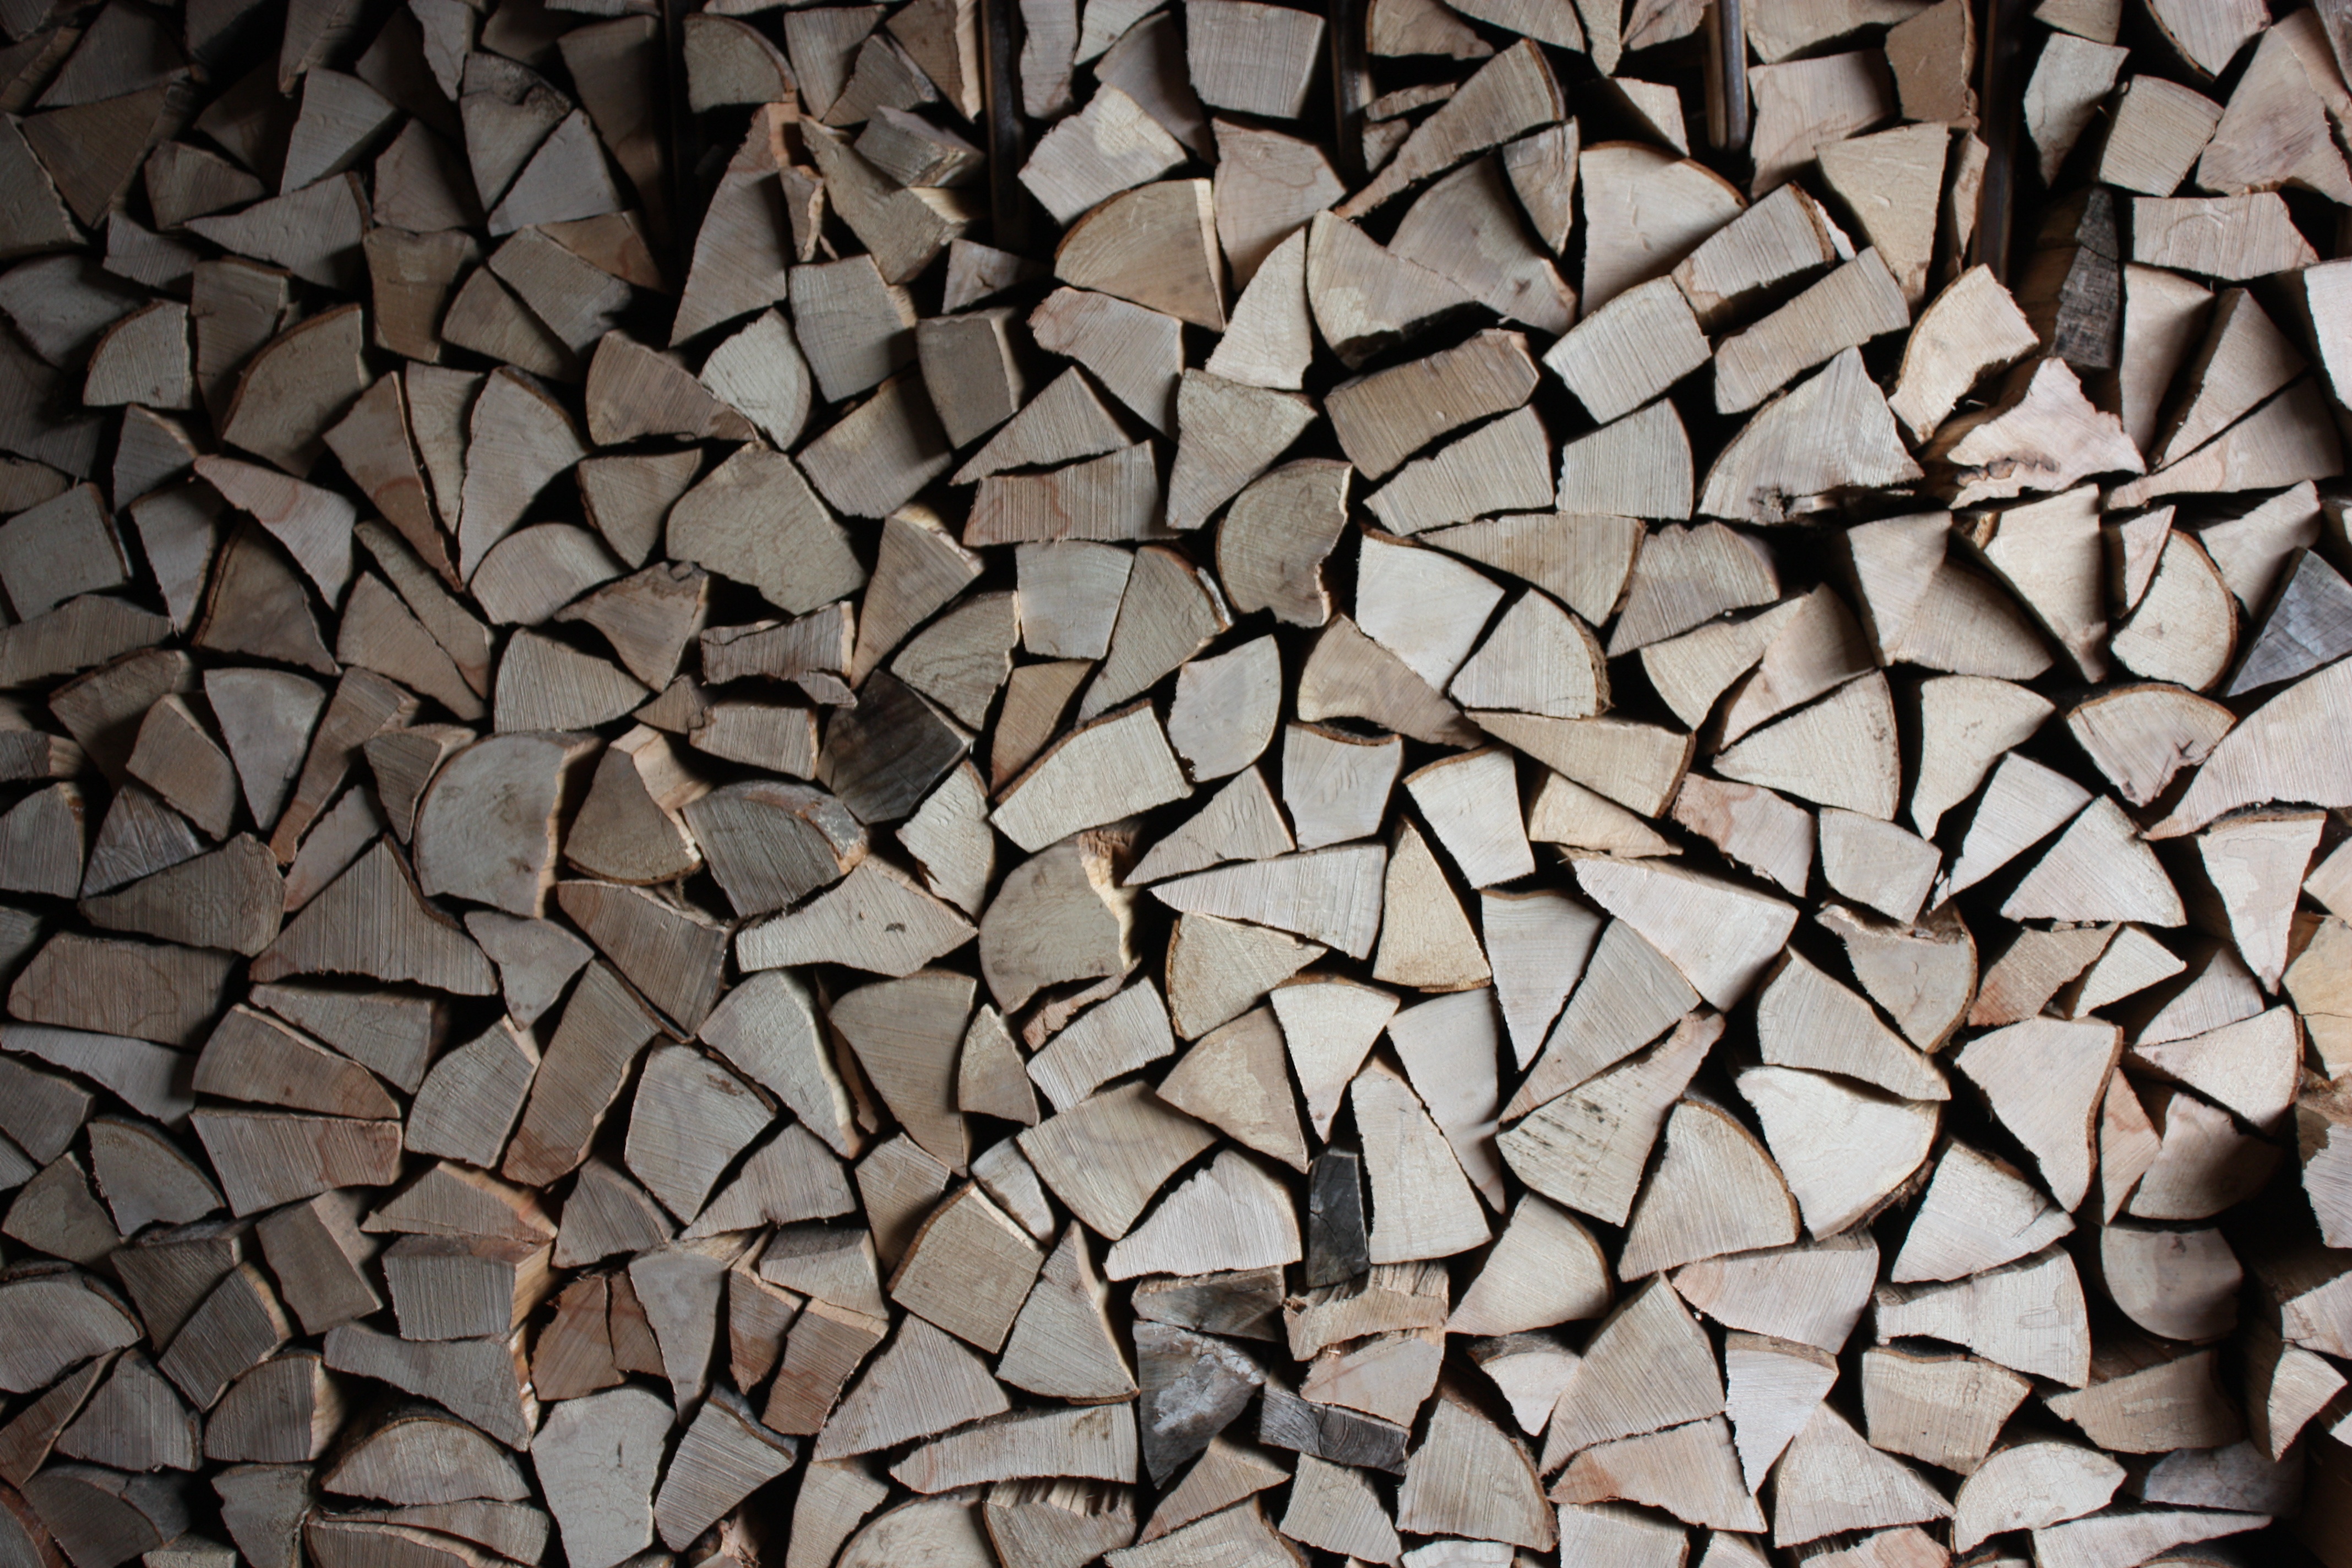
branch, wood, texture, leaf, floor, wall, pattern, line, brown, soil, tile, material, circle, art, design, flooring, road surface